Thumboli Kadappuram

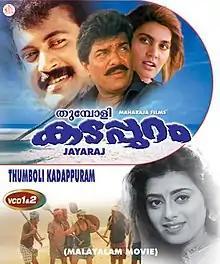
VCD Cover

Thumboli Kadappuram is a 1995 Indian Malayalam film, written by Unni Joseph, directed by Jayaraj, starring Manoj K. Jayan and Priya Raman in the lead roles.